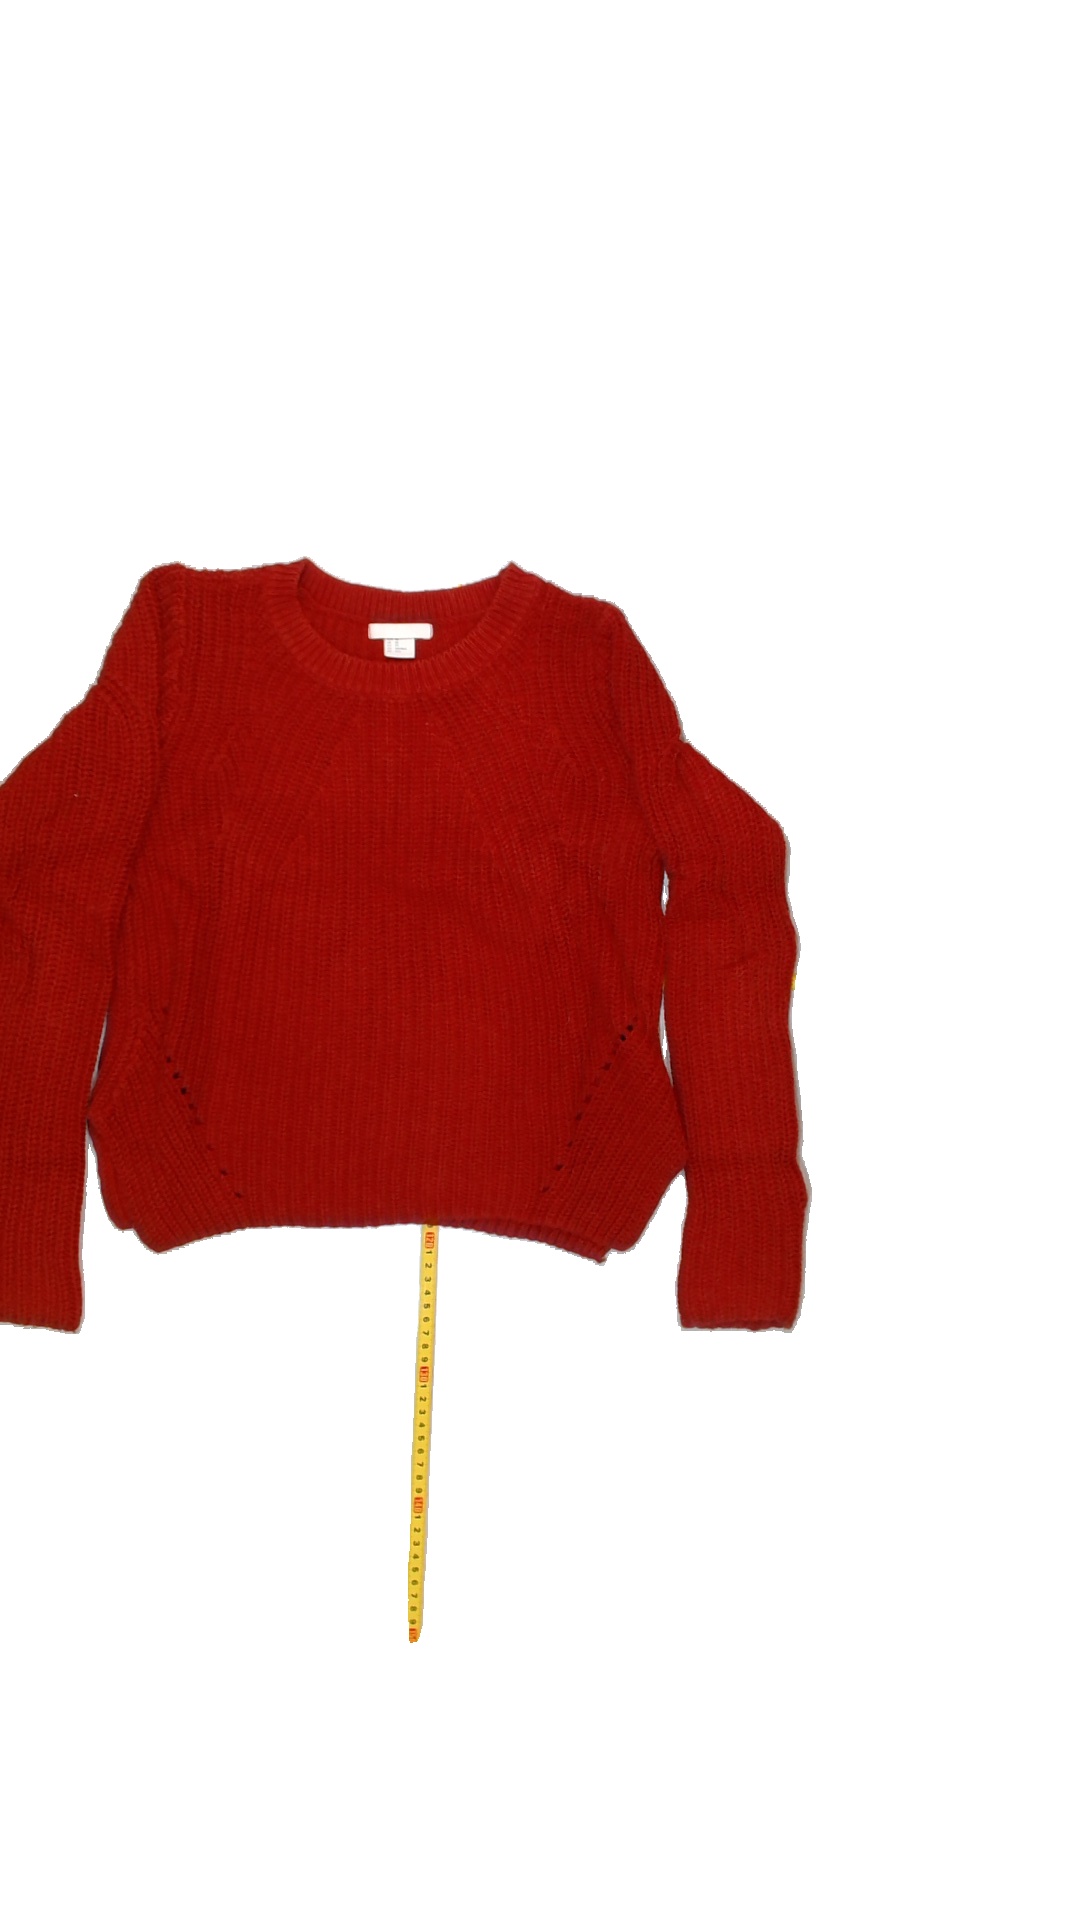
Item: Sweater (Ladies)
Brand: H&m
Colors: Orange
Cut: C-collar, Regular
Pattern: Plain
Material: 60%cotton 40%acrylic
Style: No trend
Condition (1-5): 3
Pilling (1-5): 4
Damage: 0
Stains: Yes
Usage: Export
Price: <50